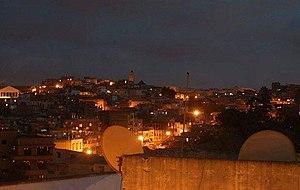
Panorama sur La Glacière de nuit
La Glacière, est un quartier populaire difficile de Bachdjerrah, commune d'Alger, en Algérie, c'est l'un des quartiers les plus historiques d'Alger.
Bachdjerrah est une commune résidentielle de la wilaya d'Alger en Algérie, située dans la proche banlieue sud-est d'Alger.